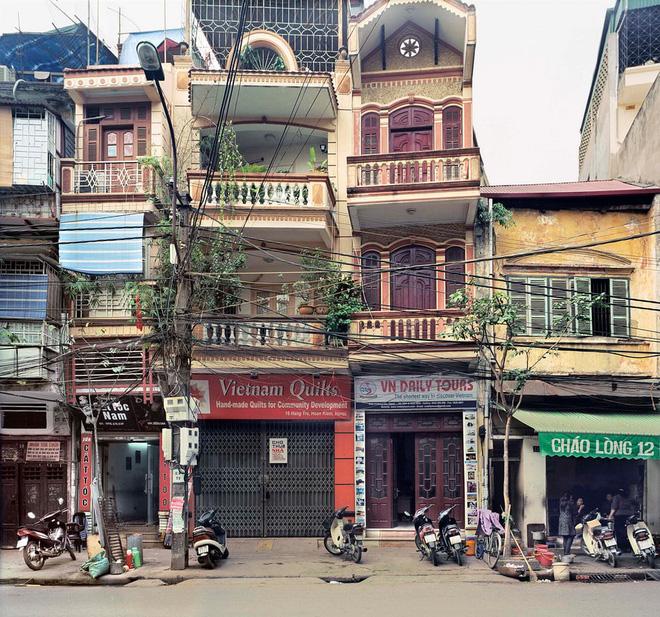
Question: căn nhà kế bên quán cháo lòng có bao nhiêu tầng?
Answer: căn nhà có ba tầng